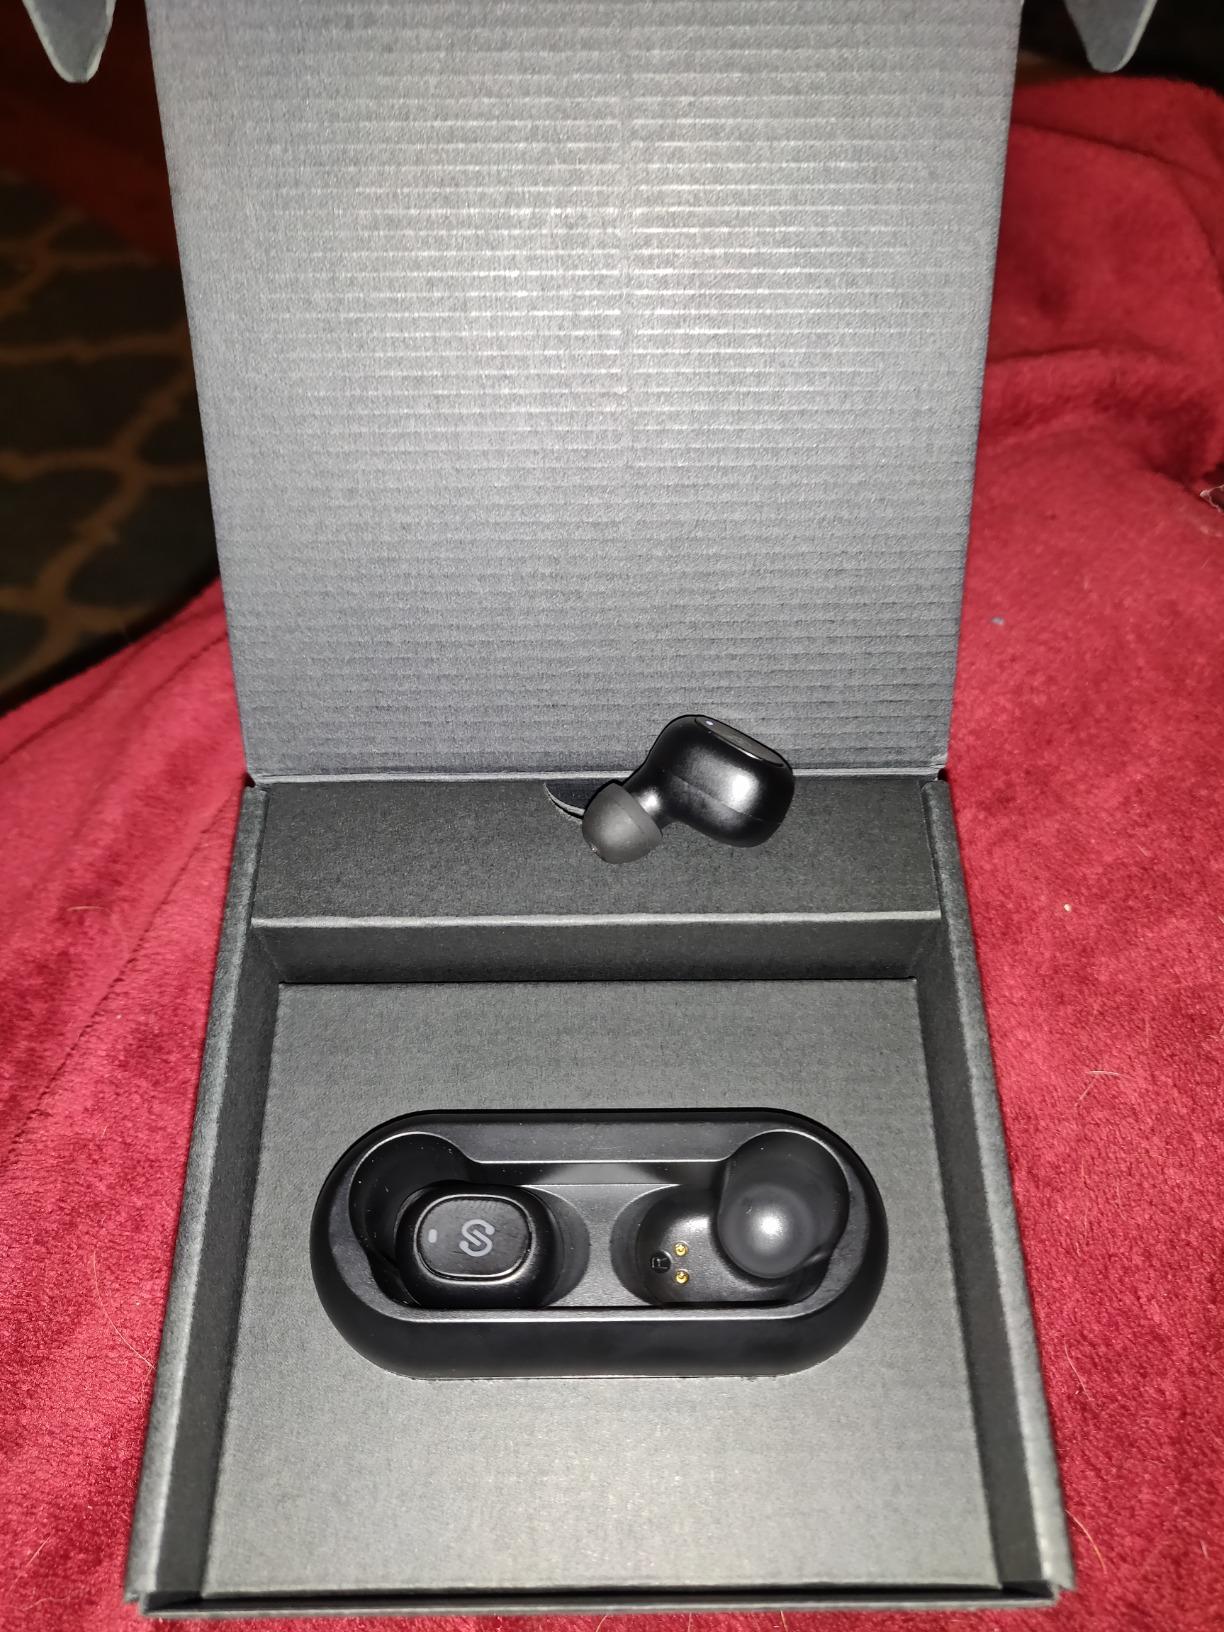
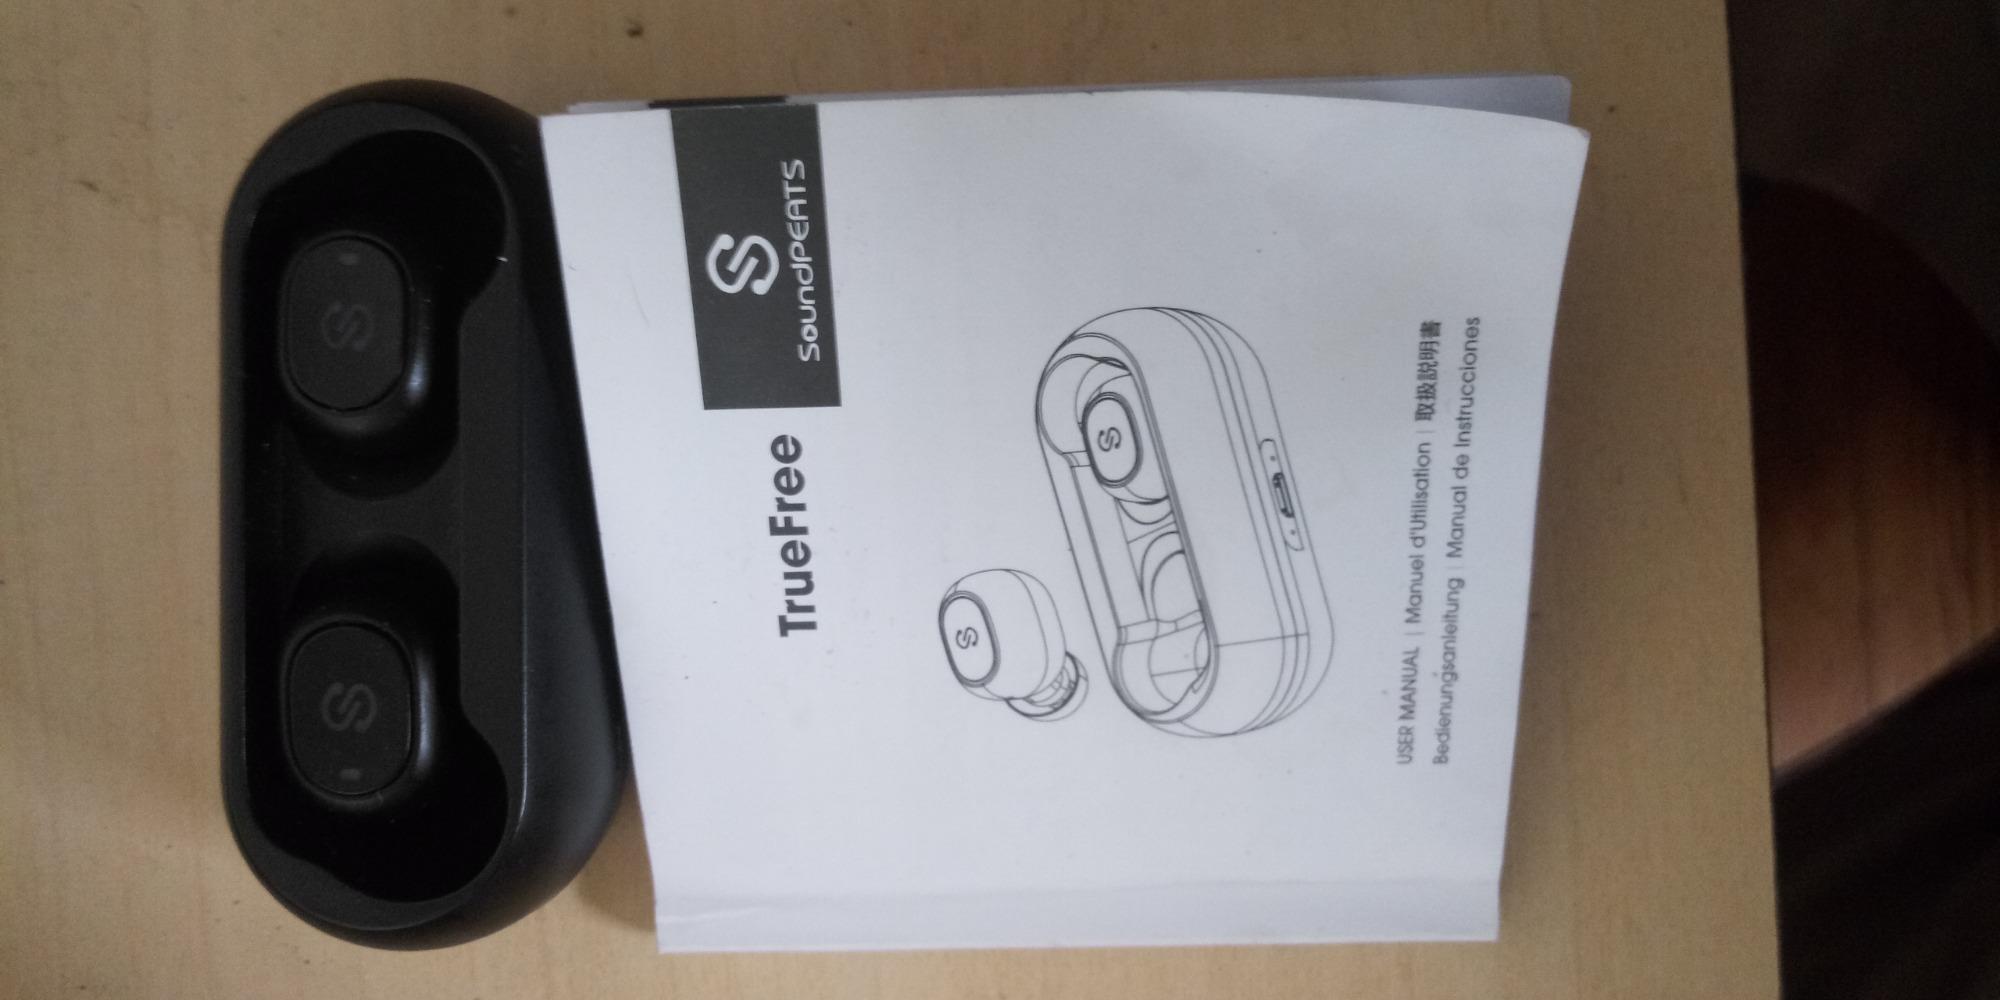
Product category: earbuds
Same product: yes